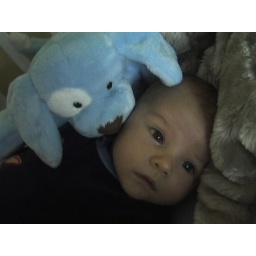
Bas is attacked by a big blue dog